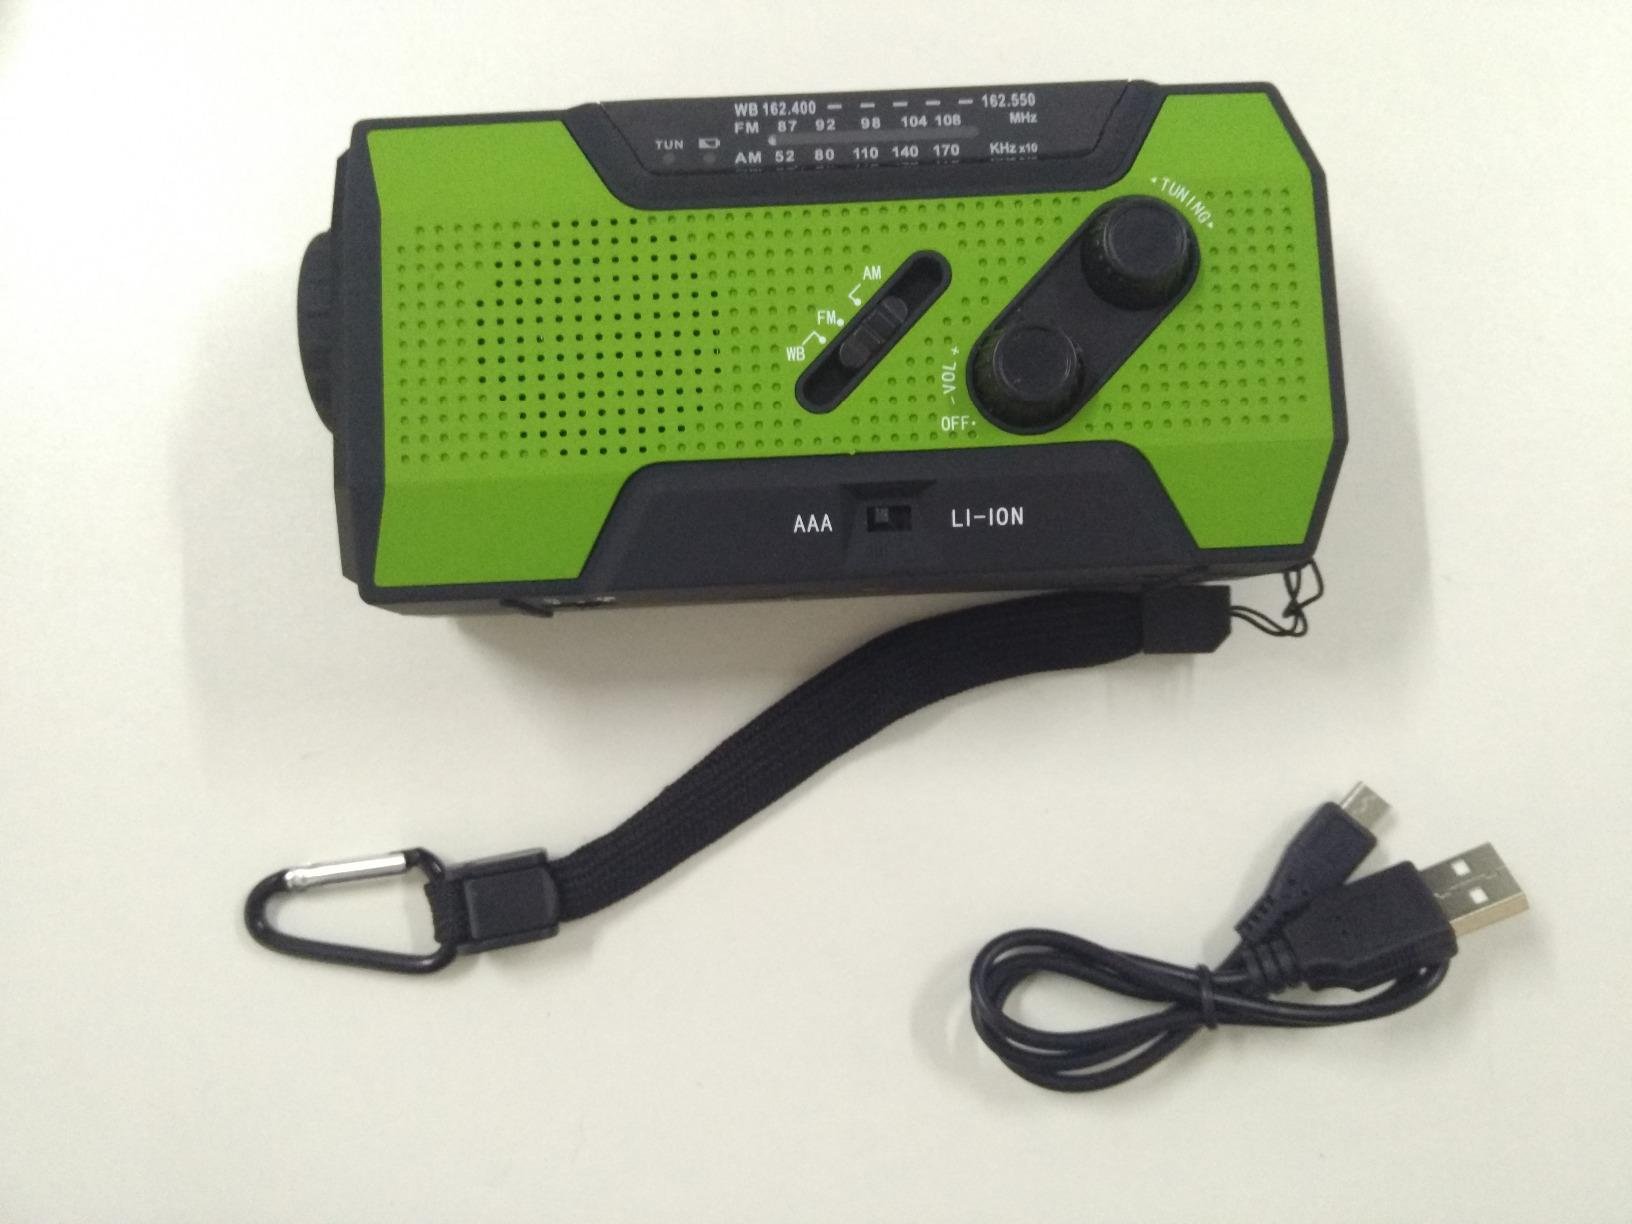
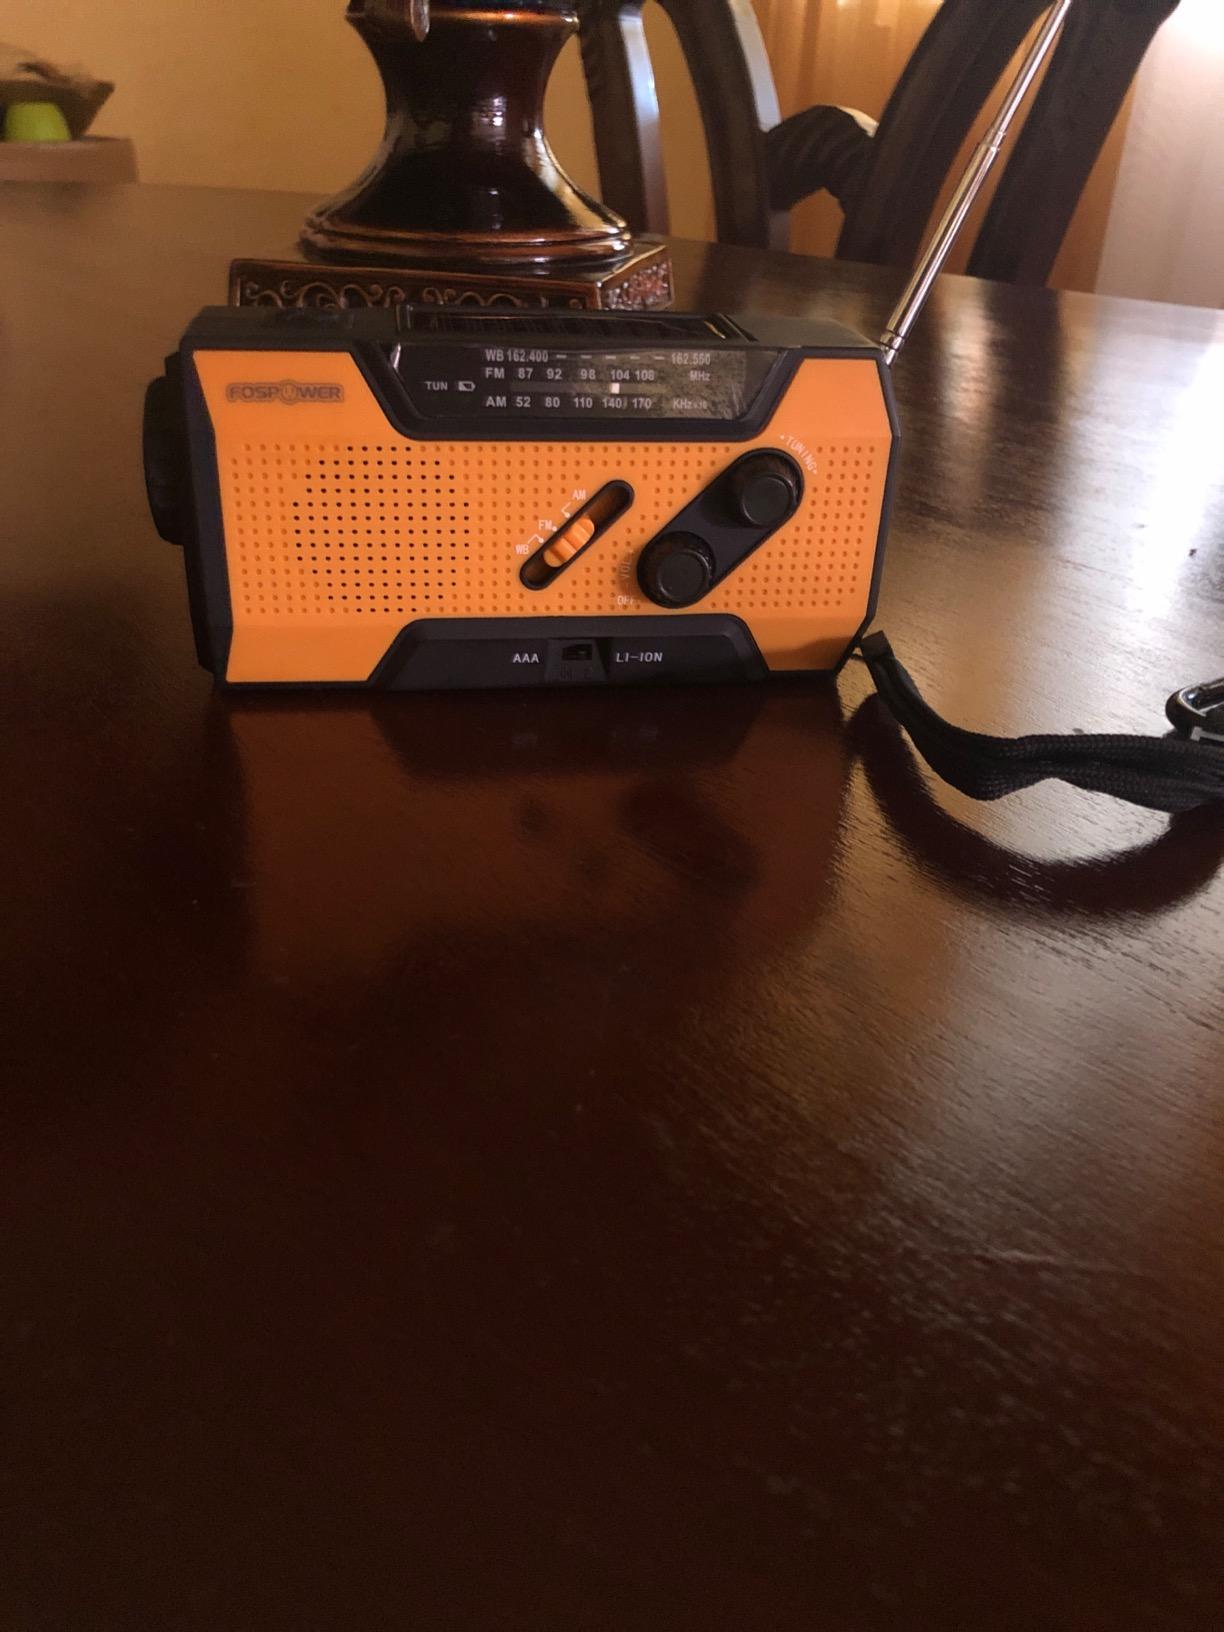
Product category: radio
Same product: no